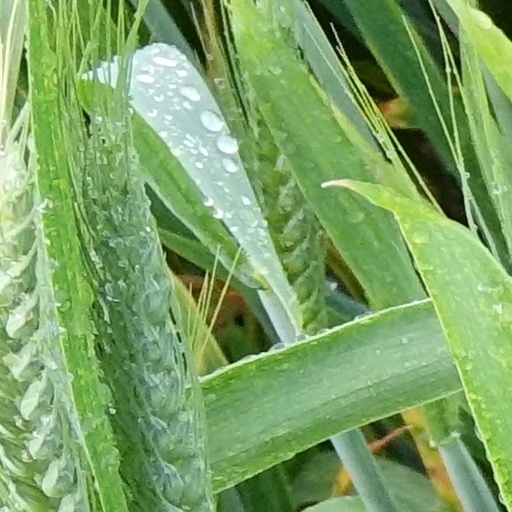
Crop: wheat